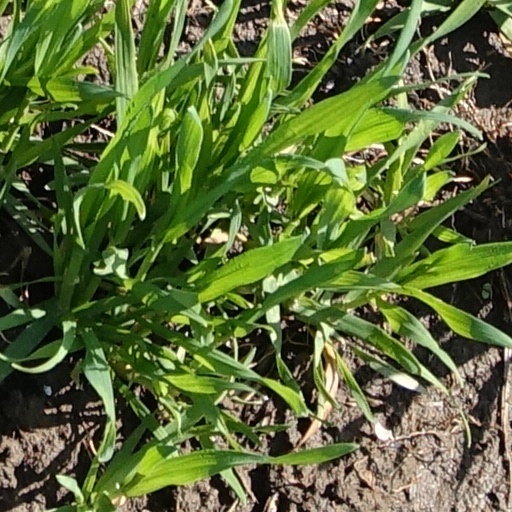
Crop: wheat